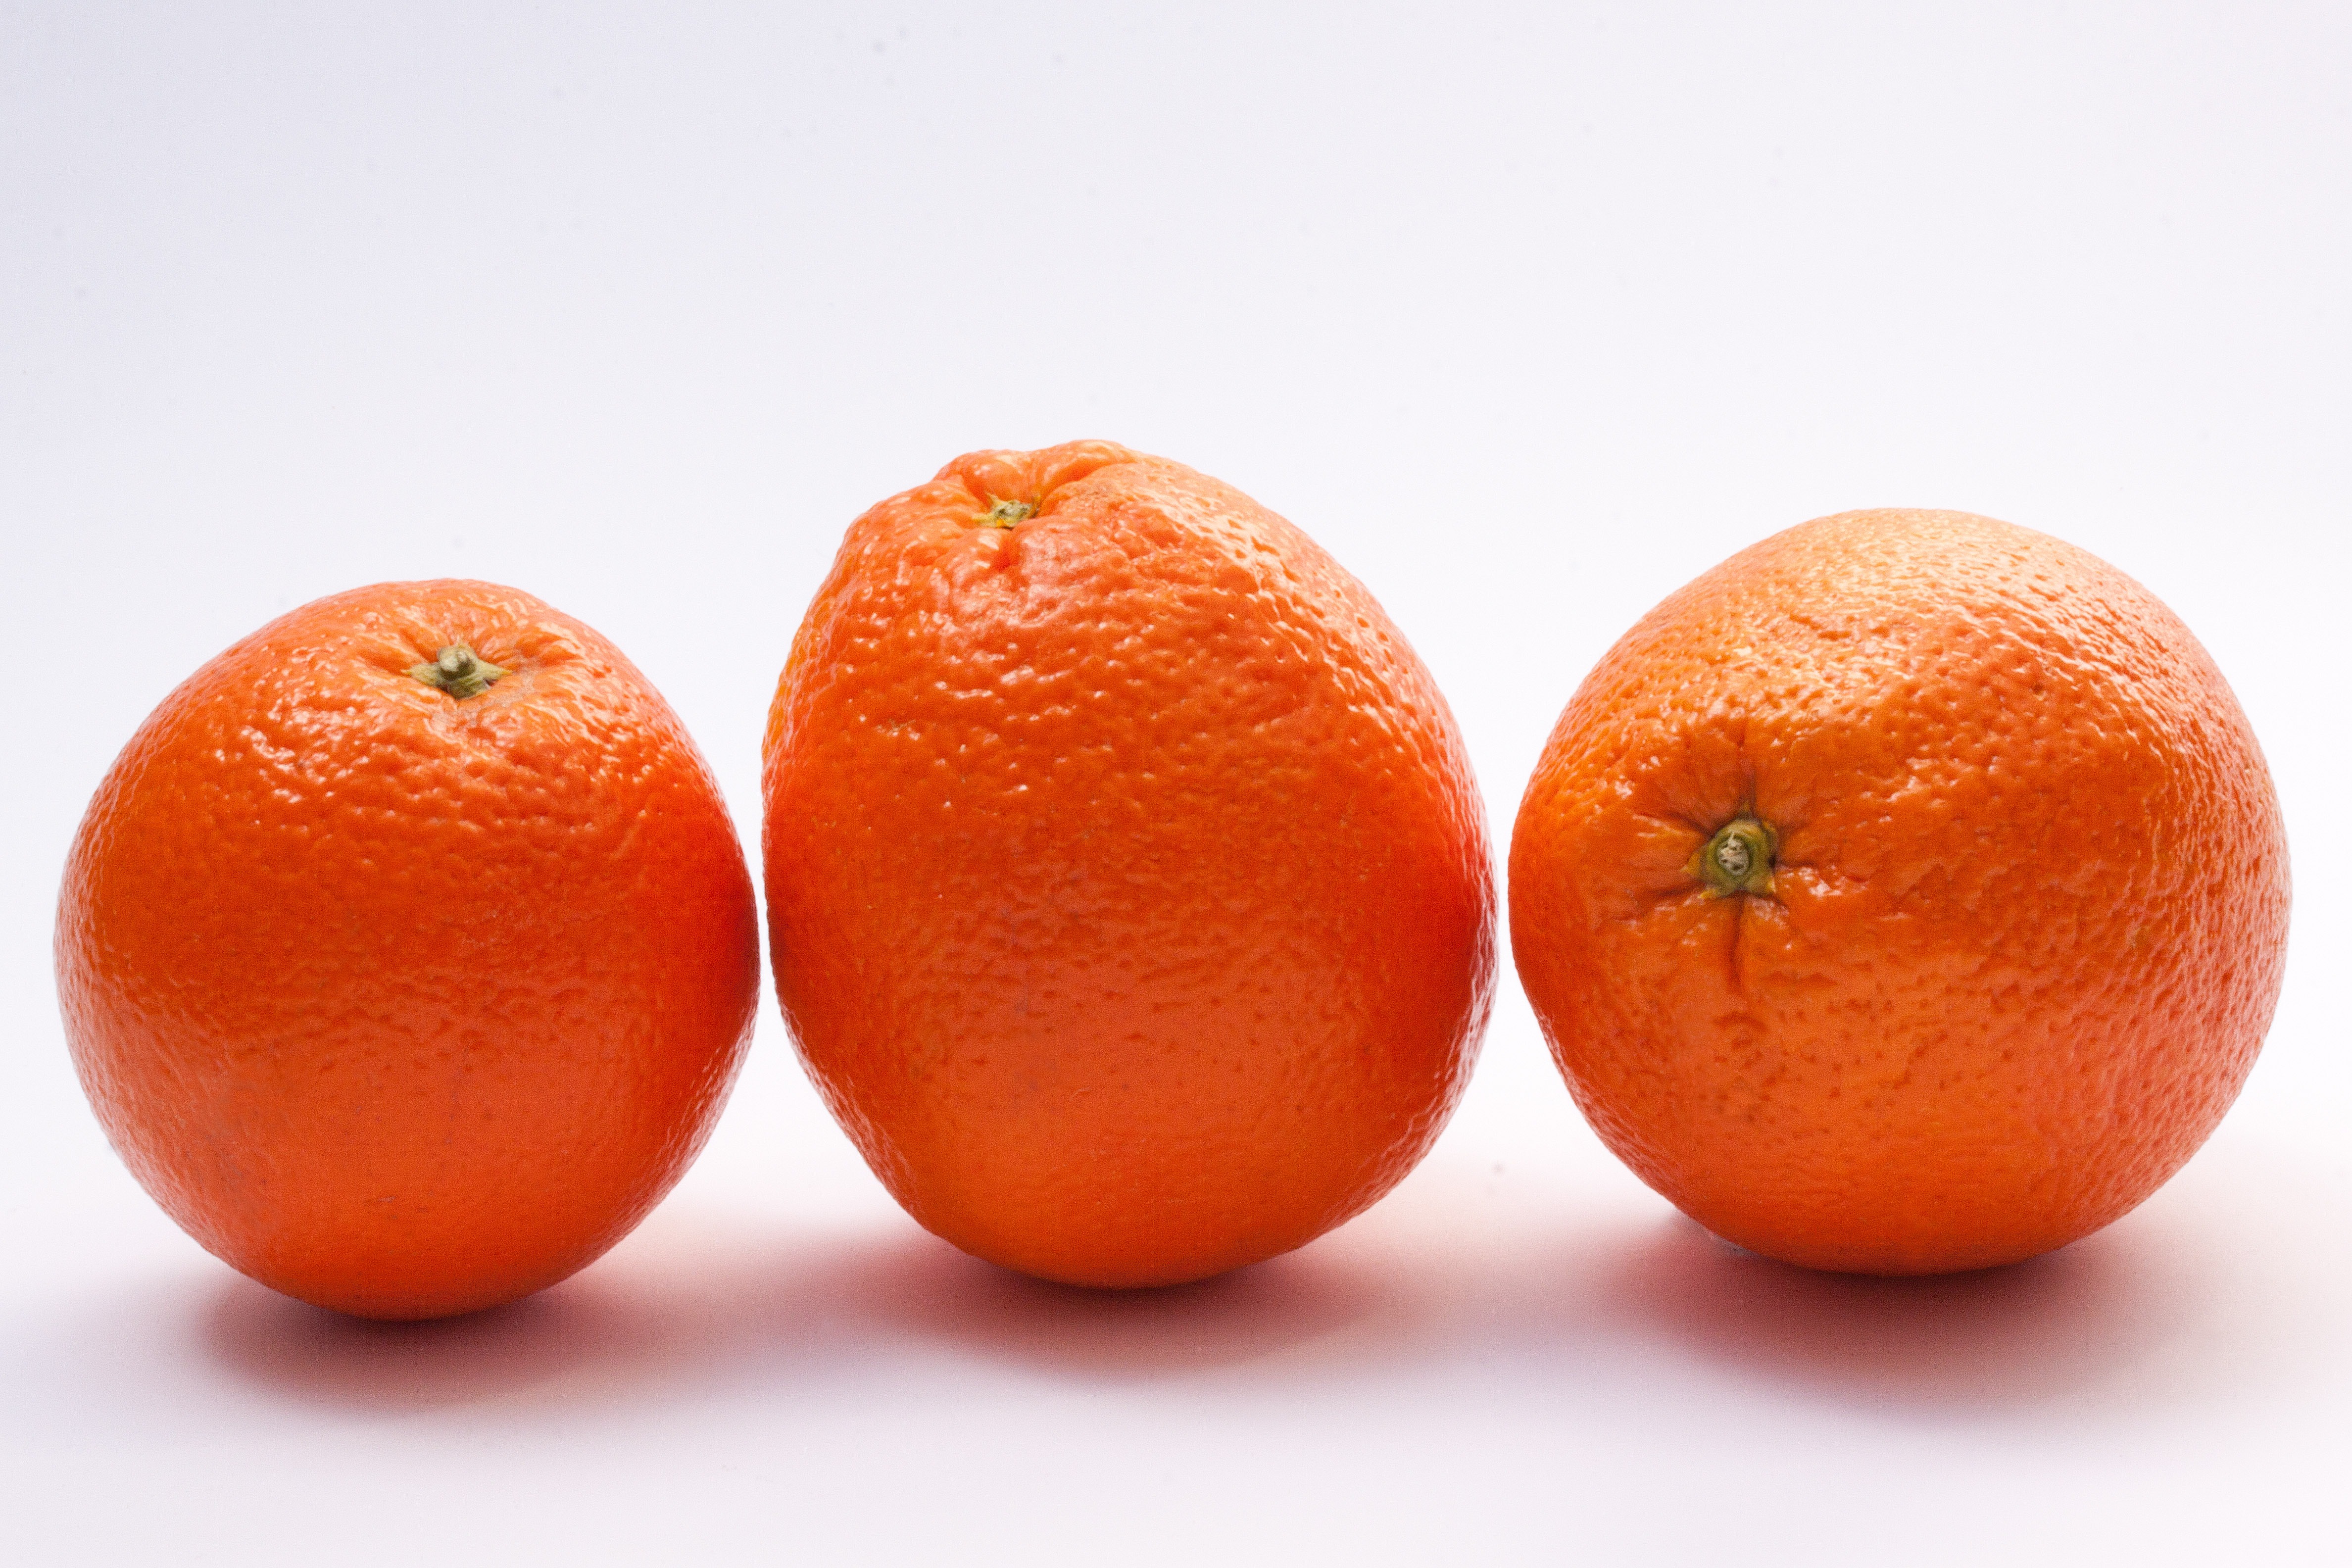
plant, fruit, orange, food, produce, juicy, grapefruit, juice, fruits, tangerine, clementine, vitamins, oranges, citrus, flowering plant, citrus fruit, bitter orange, mandarin orange, land plant, sweet lemon, tangelo, valencia orange, navel oranges, bahia orange, citrus sinensis